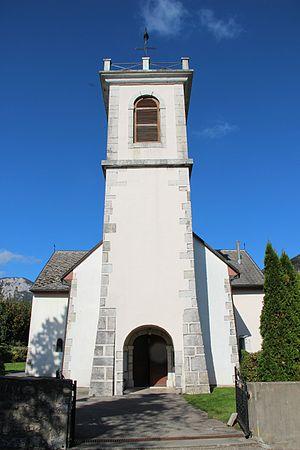
Léaz est une commune française, située dans le département de l'Ain en région Auvergne-Rhône-Alpes.